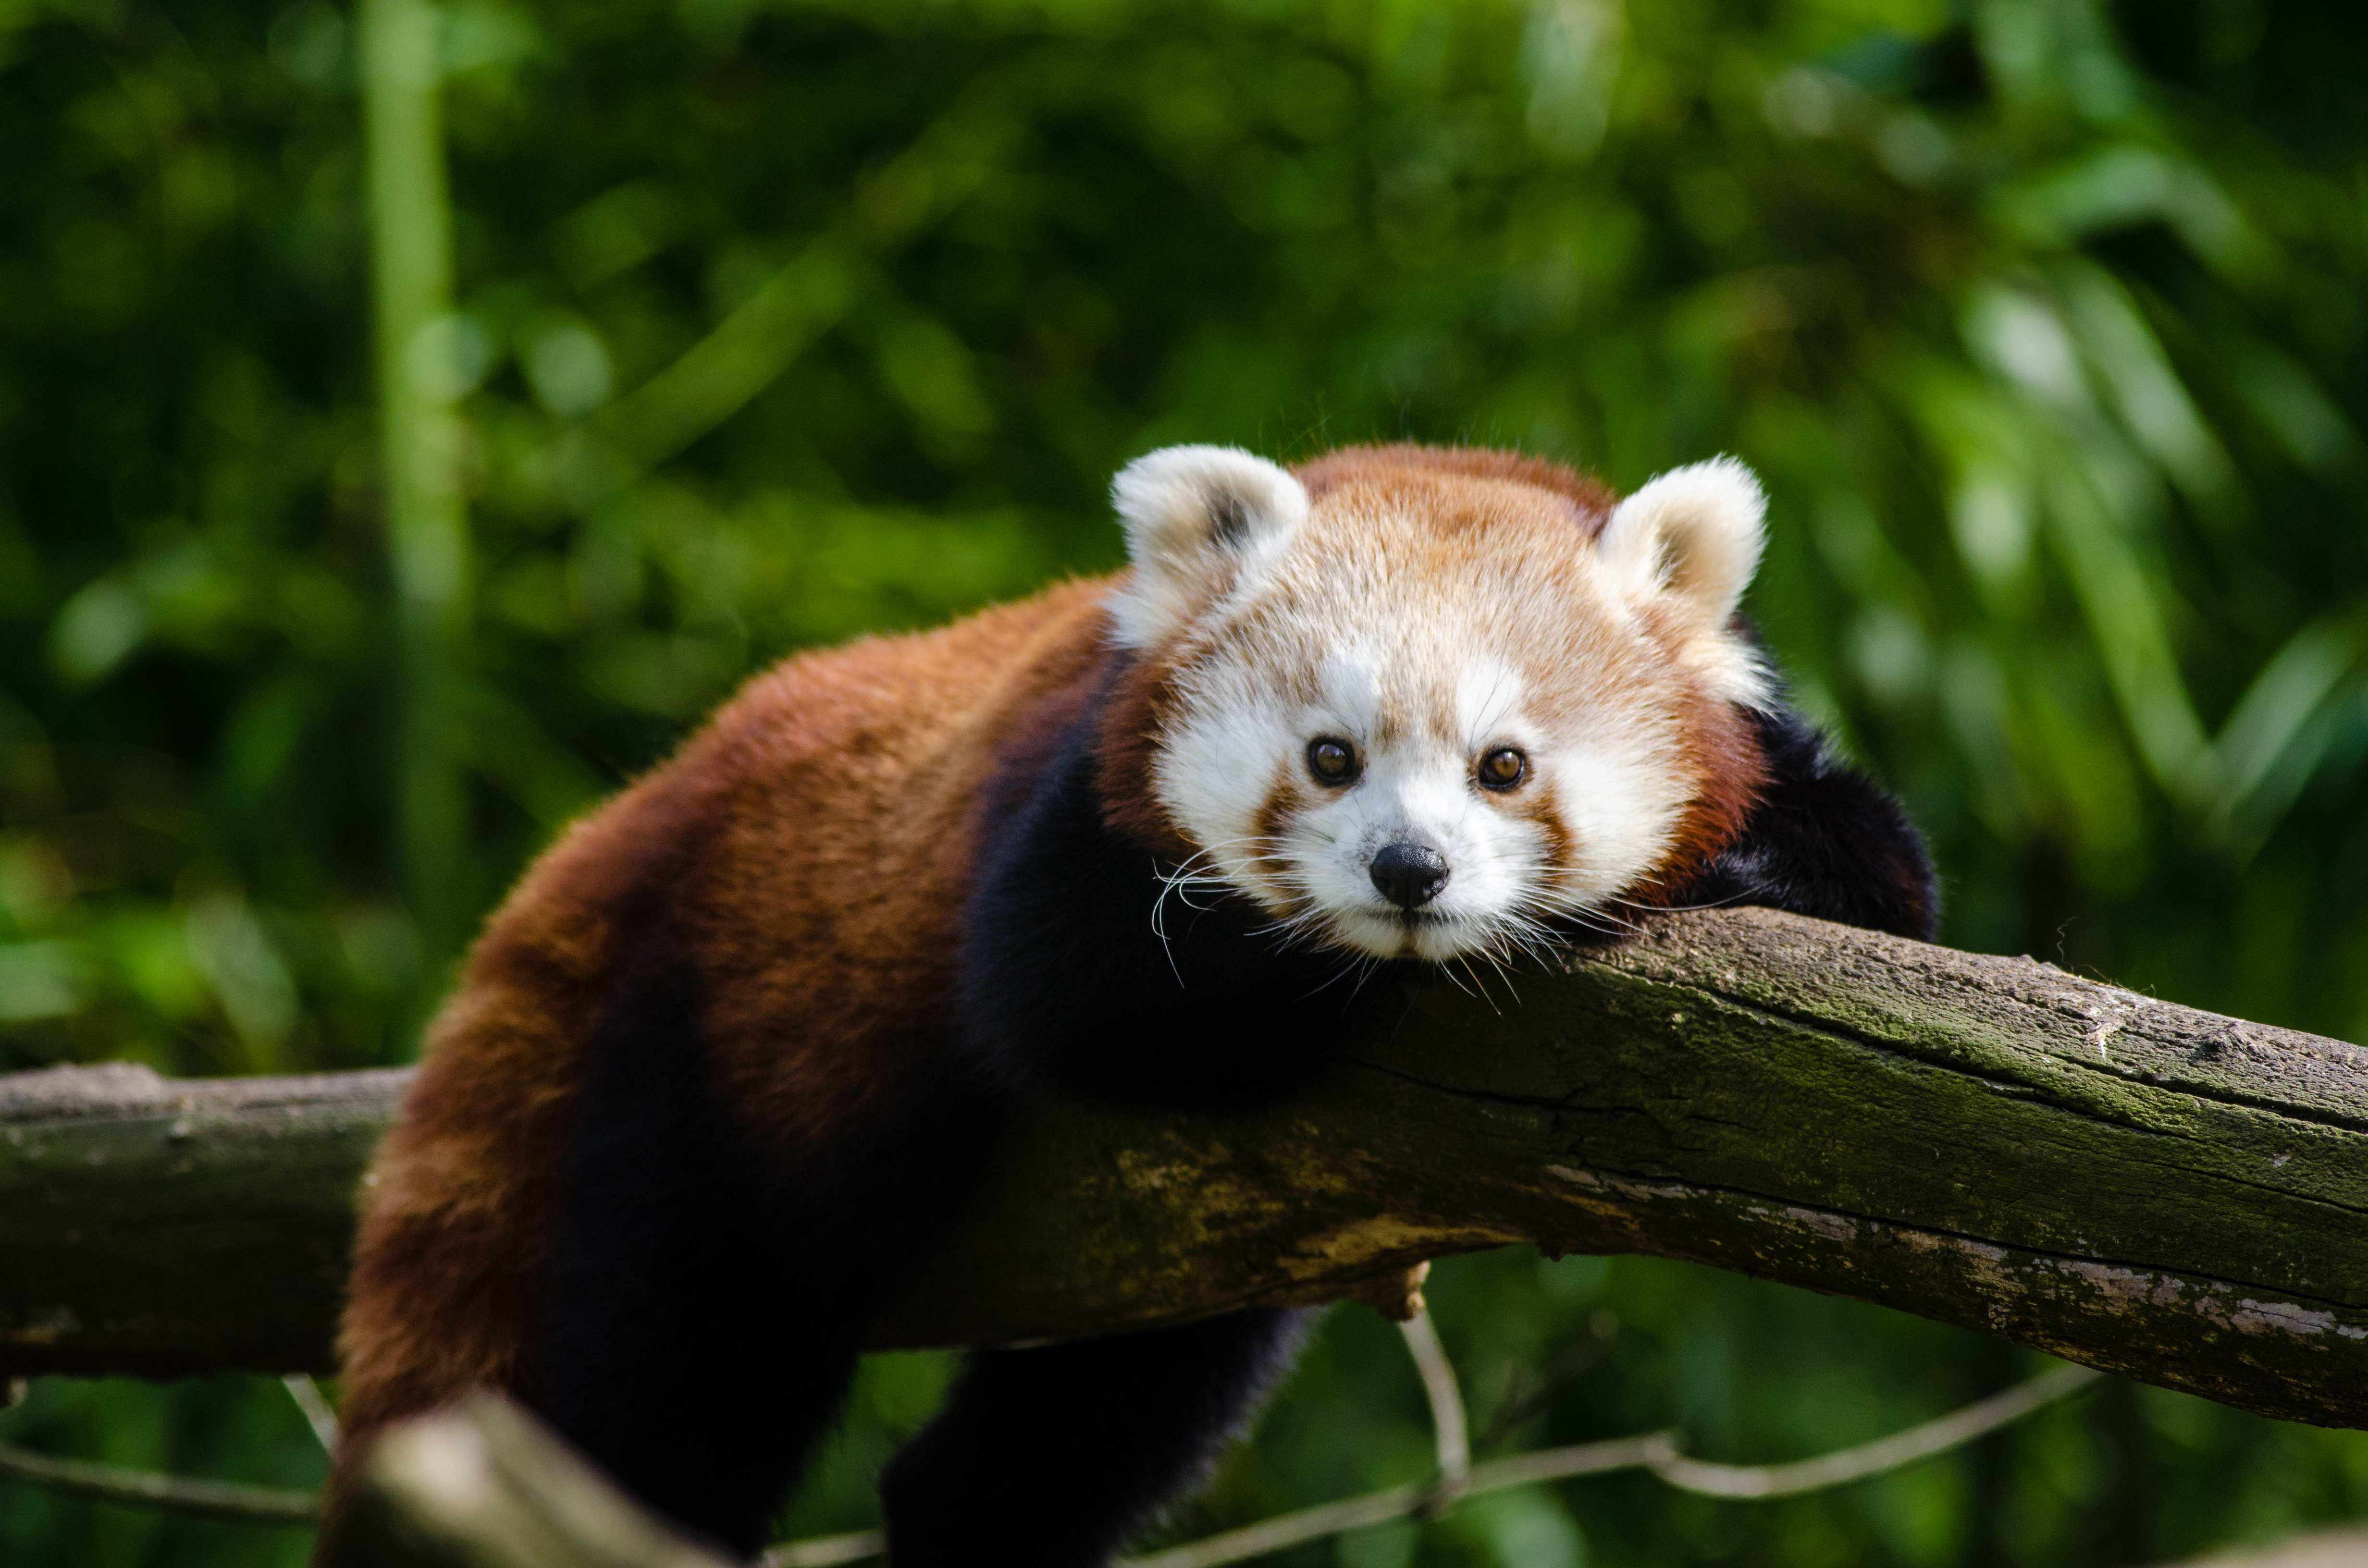
tree, bokeh, animal, cute, bear, wildlife, zoo, red, mammal, nikon, fauna, red panda, panda, endangered, vertebrate, germany, deutschland, baum, adorable, tele, d7000, roter, kleiner, niedlich, species, tierpark, bedroht, giant panda, dog breed group